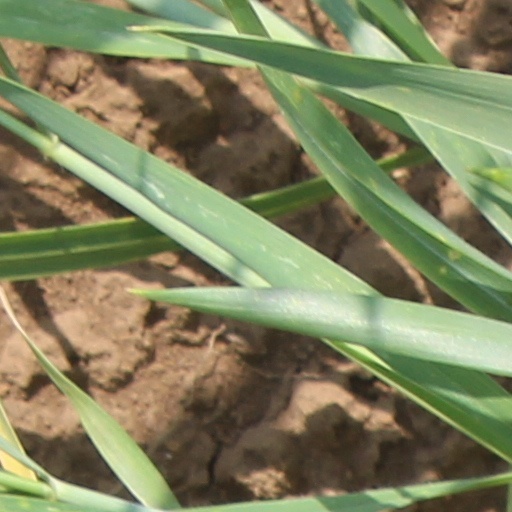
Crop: wheat